Robert R. O'Donnell

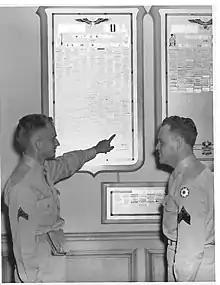
1943 U.S. Army photo of Corporal Robert R. O'Donnell and Sergeant Fox at the Aztec Theater in San Antonio

O’Donnell volunteered for service in the U.S. Army in December 1942. Because he had lost his left eye in a bow and arrow accident as a child, the government would not let him deploy overseas and made him a military police officer stationed stateside. His duties included the supervision of German prisoners of war confined in Texas. His grade upon separation was E-4.